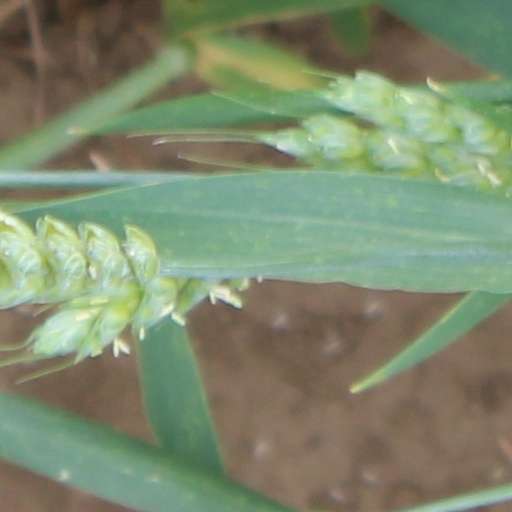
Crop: wheat